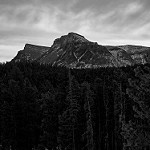
Label: B & W